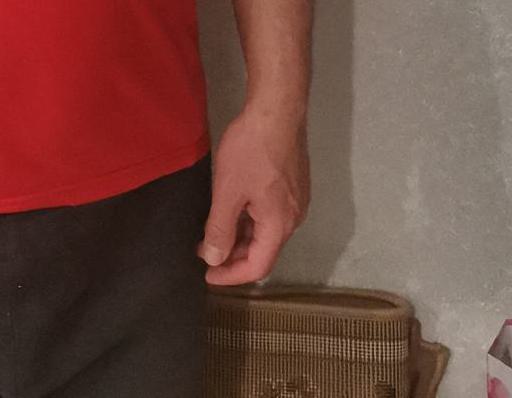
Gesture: no_gesture